Mizizios

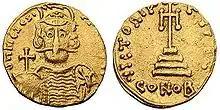
A "solidus" of Mizizios struck in Syracuse, Sicily

Mizizios or Mezezius (or ) was an Armenian noble who served as a general of Byzantium, later usurping the Byzantine throne in Sicily from 668 to 669.